Sagittal keel

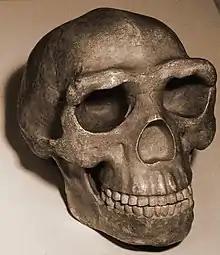
Cast of the Peking Man skull, showing the keel continuing onto the frontal bone

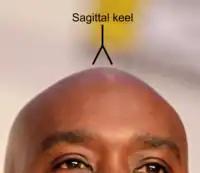
Sagittal keel as seen in modern "Homo sapiens"

In the human skull, a sagittal keel, or sagittal torus, is a thickening of part or all of the midline of the frontal bone, or parietal bones where they meet along the sagittal suture, or on both bones. Sagittal keels differ from sagittal crests, which are found in some earlier hominins (notably the genus "Paranthropus") and in a range of other mammals. While a proper crest functions in anchoring the muscles of mastication to the cranium, the keel is lower and rounded in cross-section, and the jaw muscles do not attach to it.